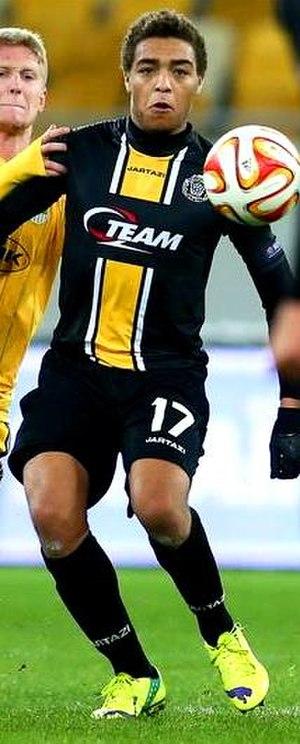
Cyriel Dessers, né le 8 décembre 1994 à Tongres, est un footballeur belge. Il évolue au KRC Genk au poste d'attaquant depuis 2020.